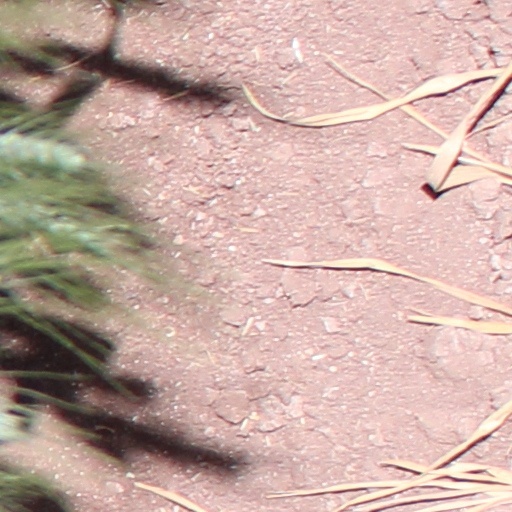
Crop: wheat